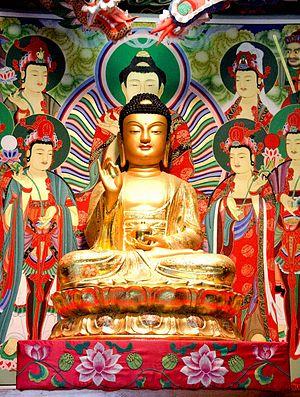
Gangneung est une ville de Corée du Sud de près de 230 000 habitants située près de la Mer de l'Est dans la province de Gangwon. C’est le centre économique de la région du Yeongdong au pied des monts Taebaek et de Odaesan. La ville possède d’importantes attractions touristiques telle que la plage de Jeongdongjin et le festival Dano, un chef d’œuvre intangible de l’héritage oral de l’humanité selon l’UNESCO.